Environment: real
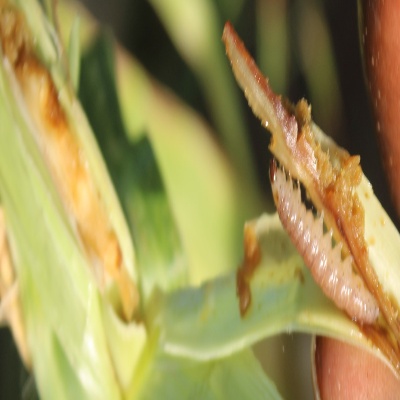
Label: fall_armyworm